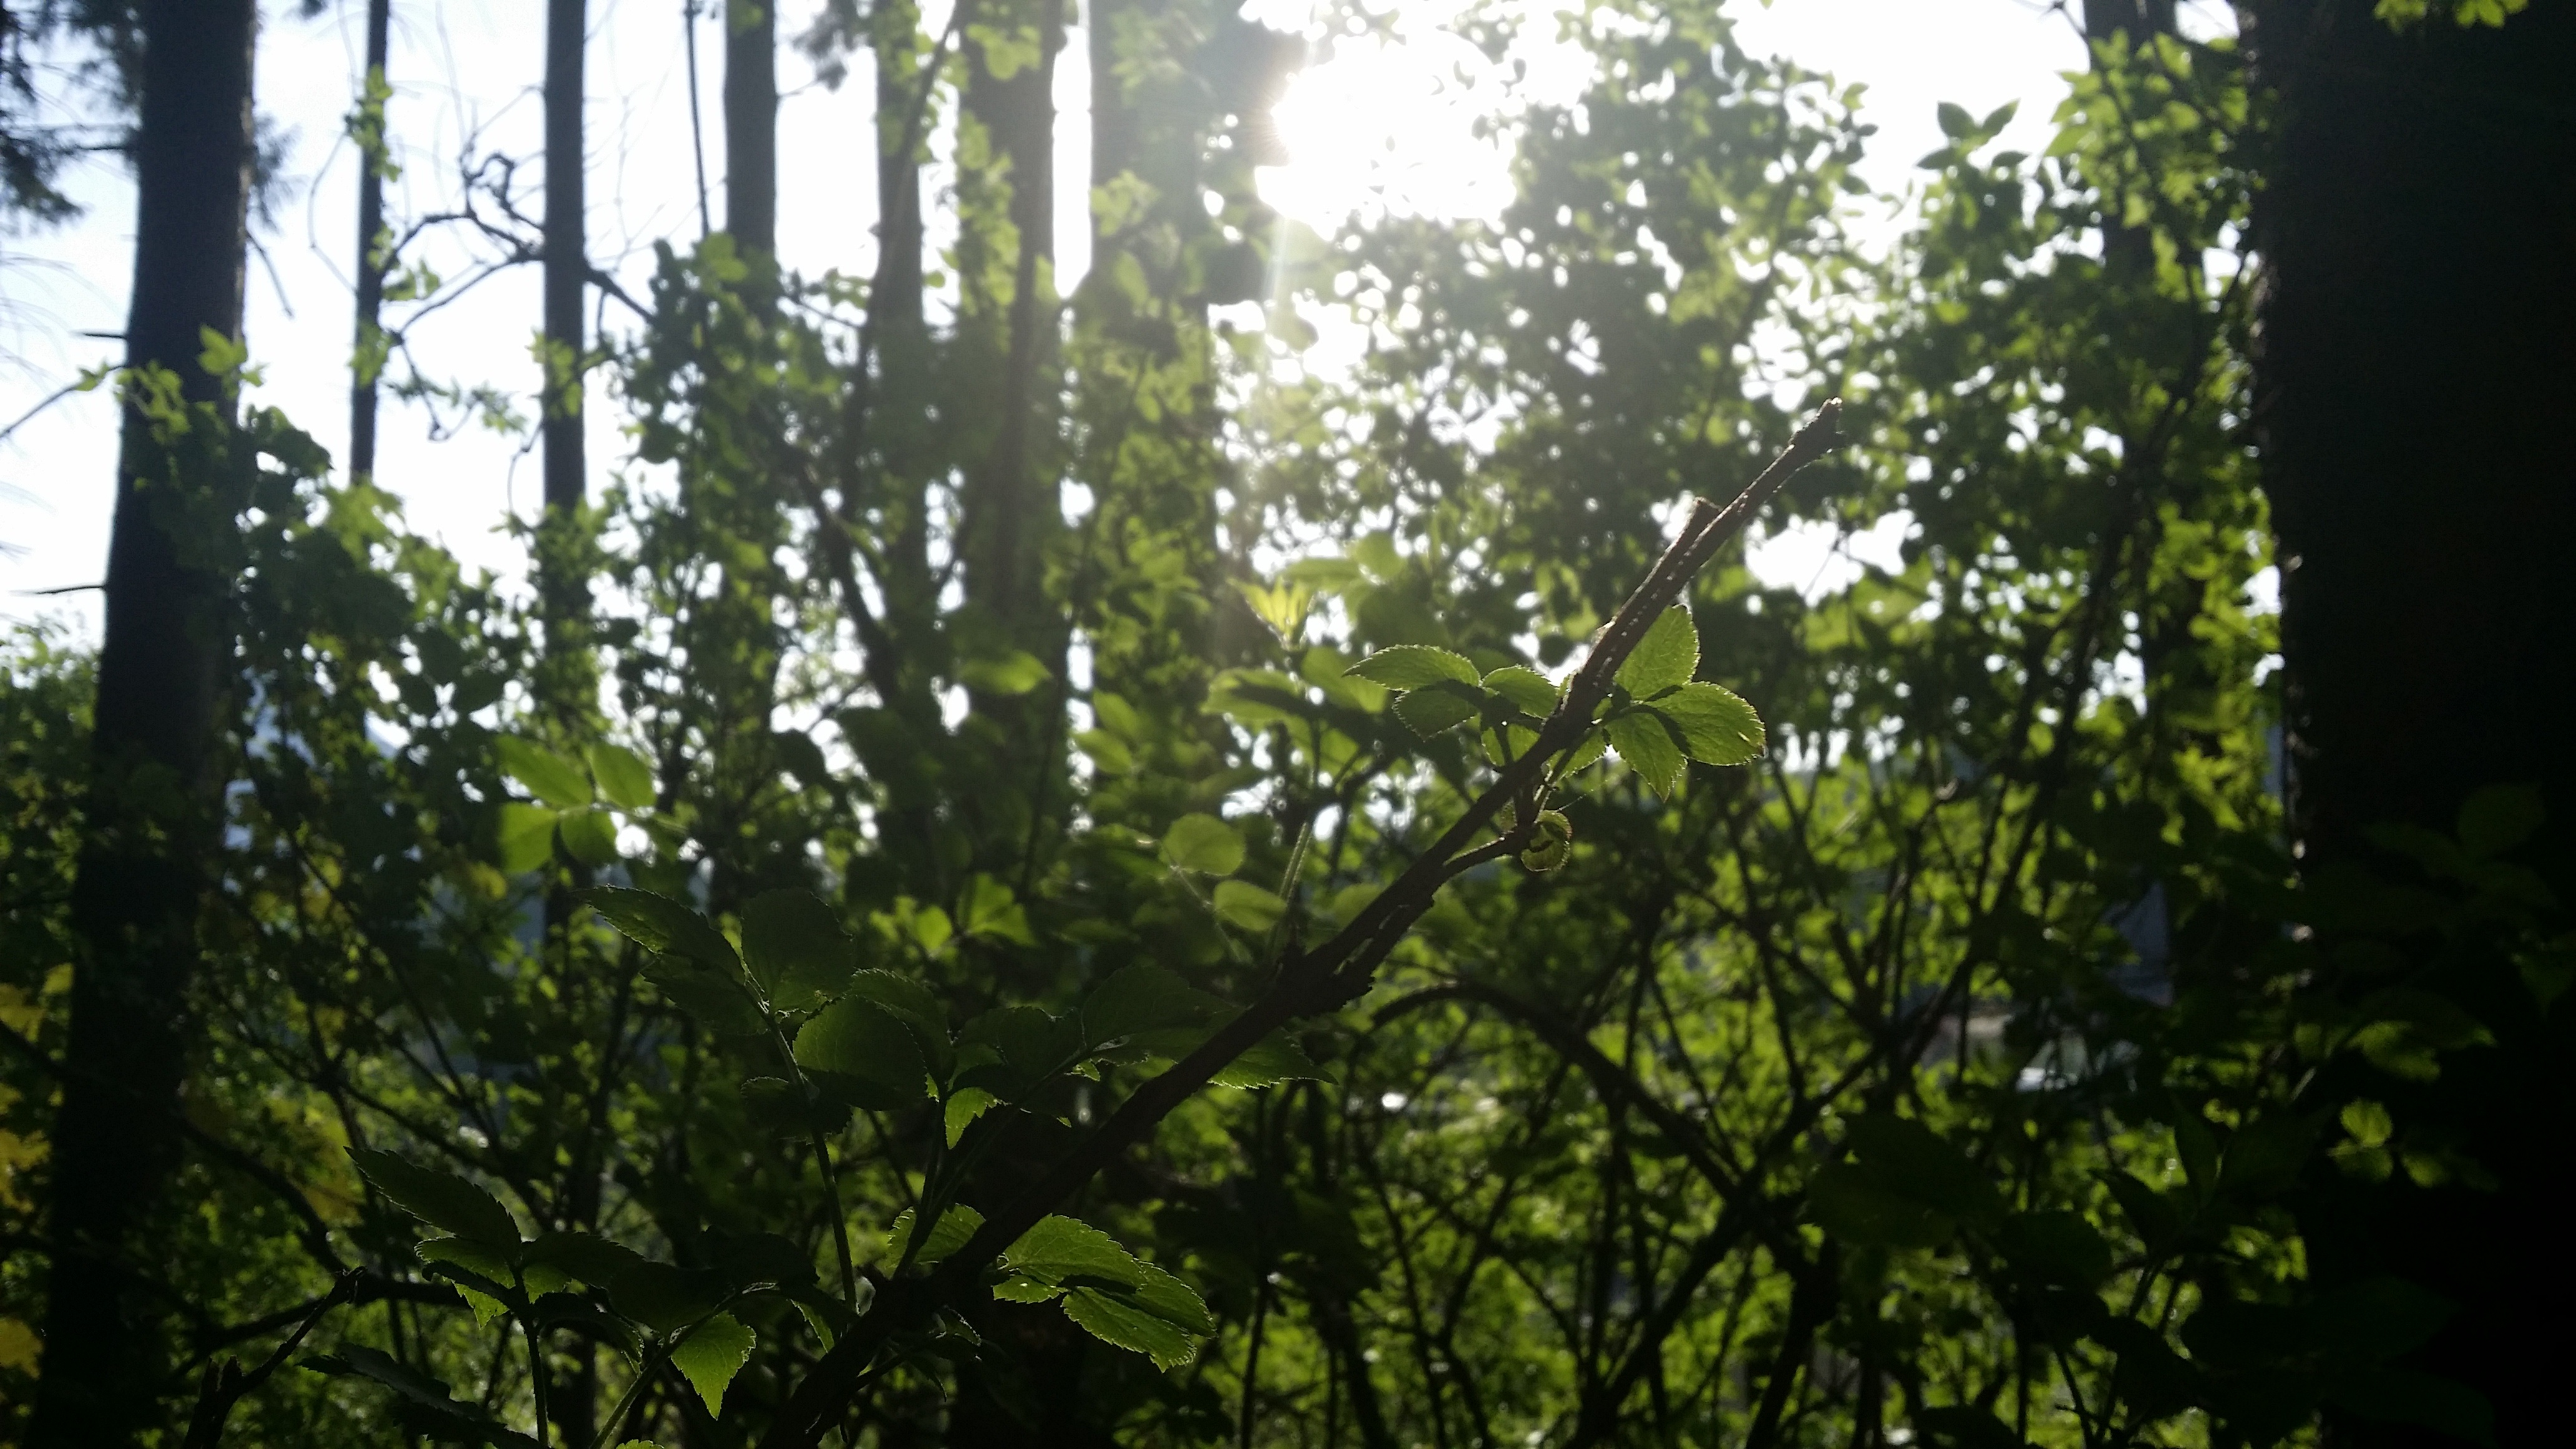
tree, forest, branch, plant, sunlight, leaf, green, jungle, vegetation, rainforest, deciduous, woodland, habitat, ecosystem, biome, old growth forest, natural environment, woody plant, temperate broadleaf and mixed forest